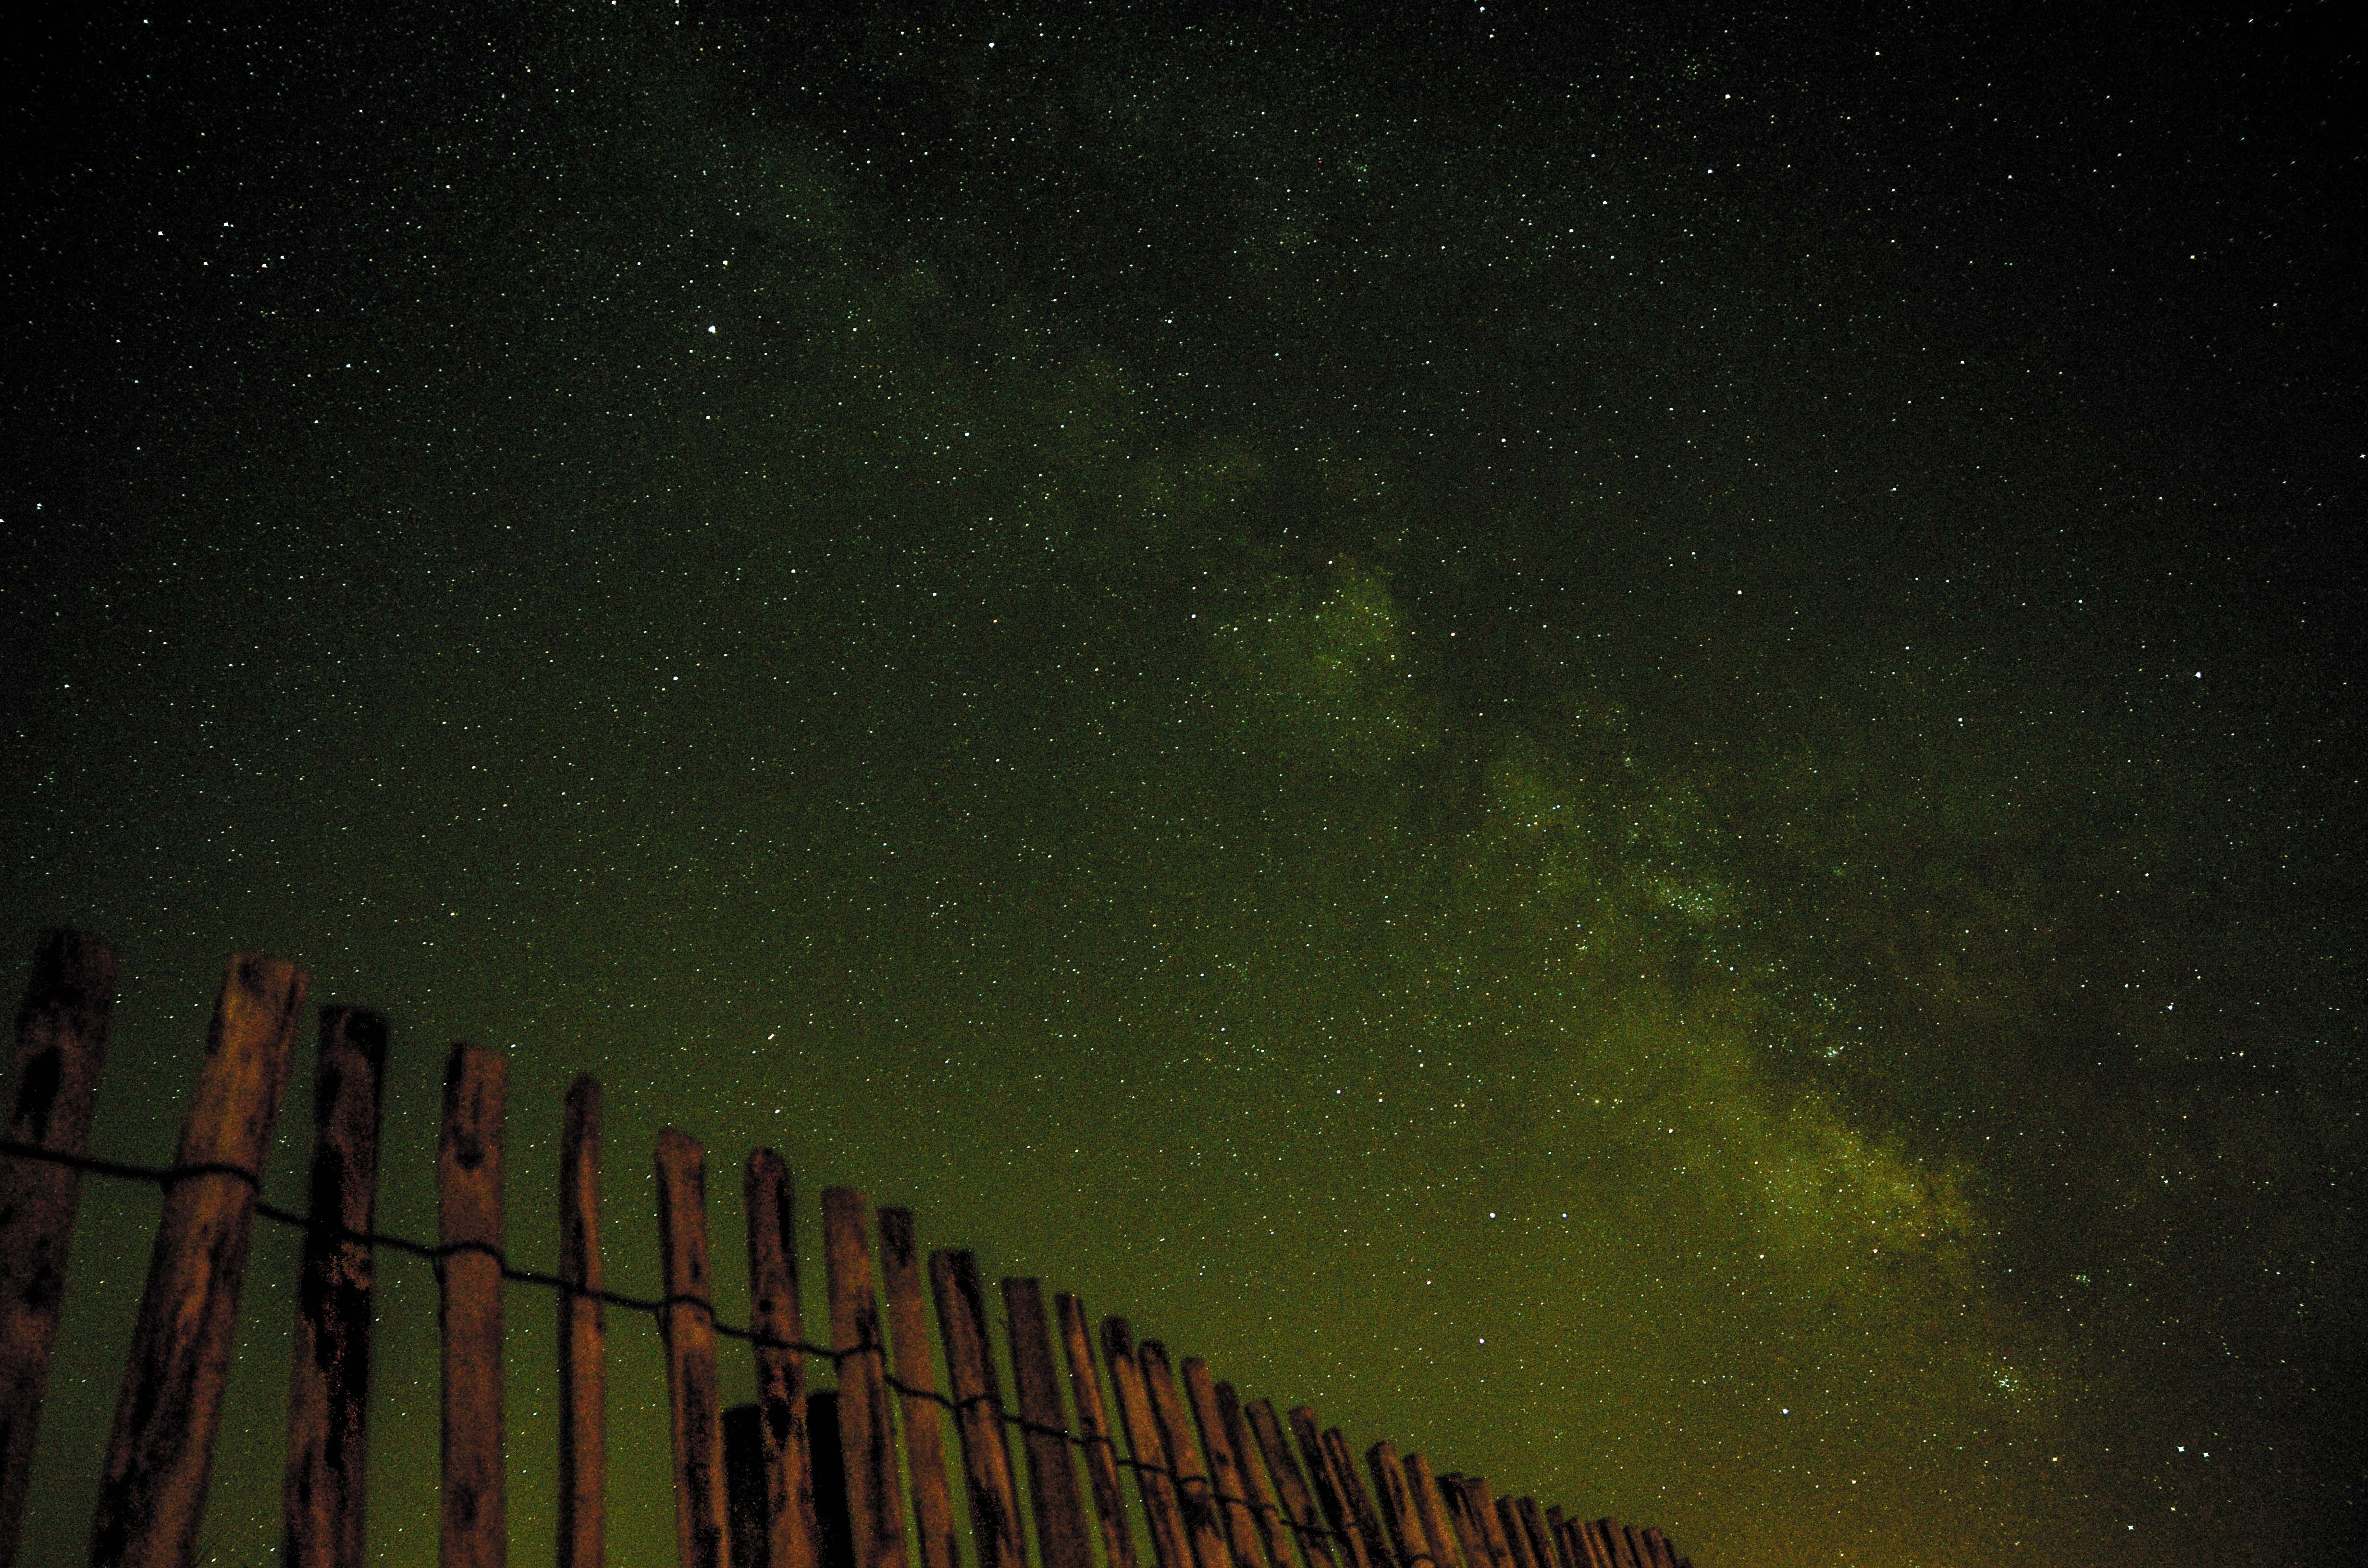
fence, sky, night, star, milky way, cosmos, atmosphere, darkness, galaxy, aurora, astronomy, midnight, astronomical object